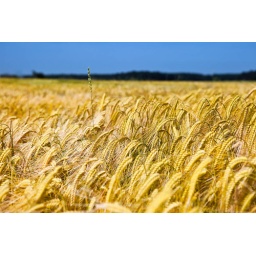
field of wheat over blue sky